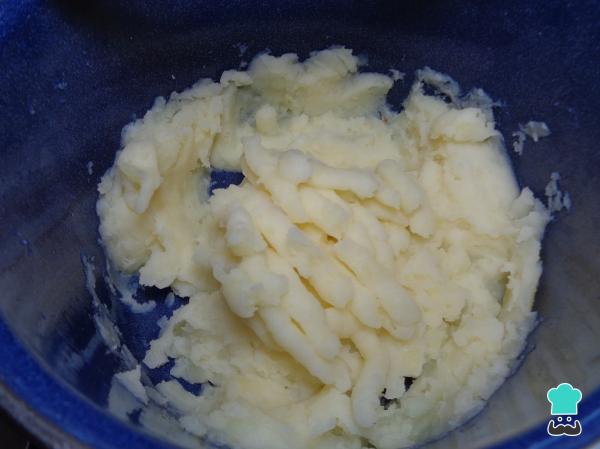
Una vez lista la papa la retiramos del fuego, la pelamos y machacamos hasta que se observe en consistencia de puré.